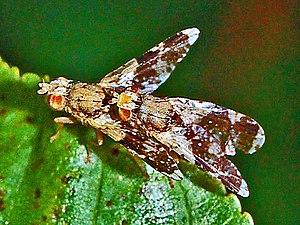
Tephritis est un genre d'insectes diptères. C'est le sixième plus grand genre de Tephritidae avec environ 170